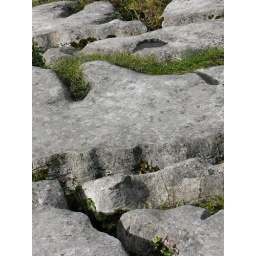
118 The 'pavement' of the burren--wind and water have formed crevices and holes in the exposed rock